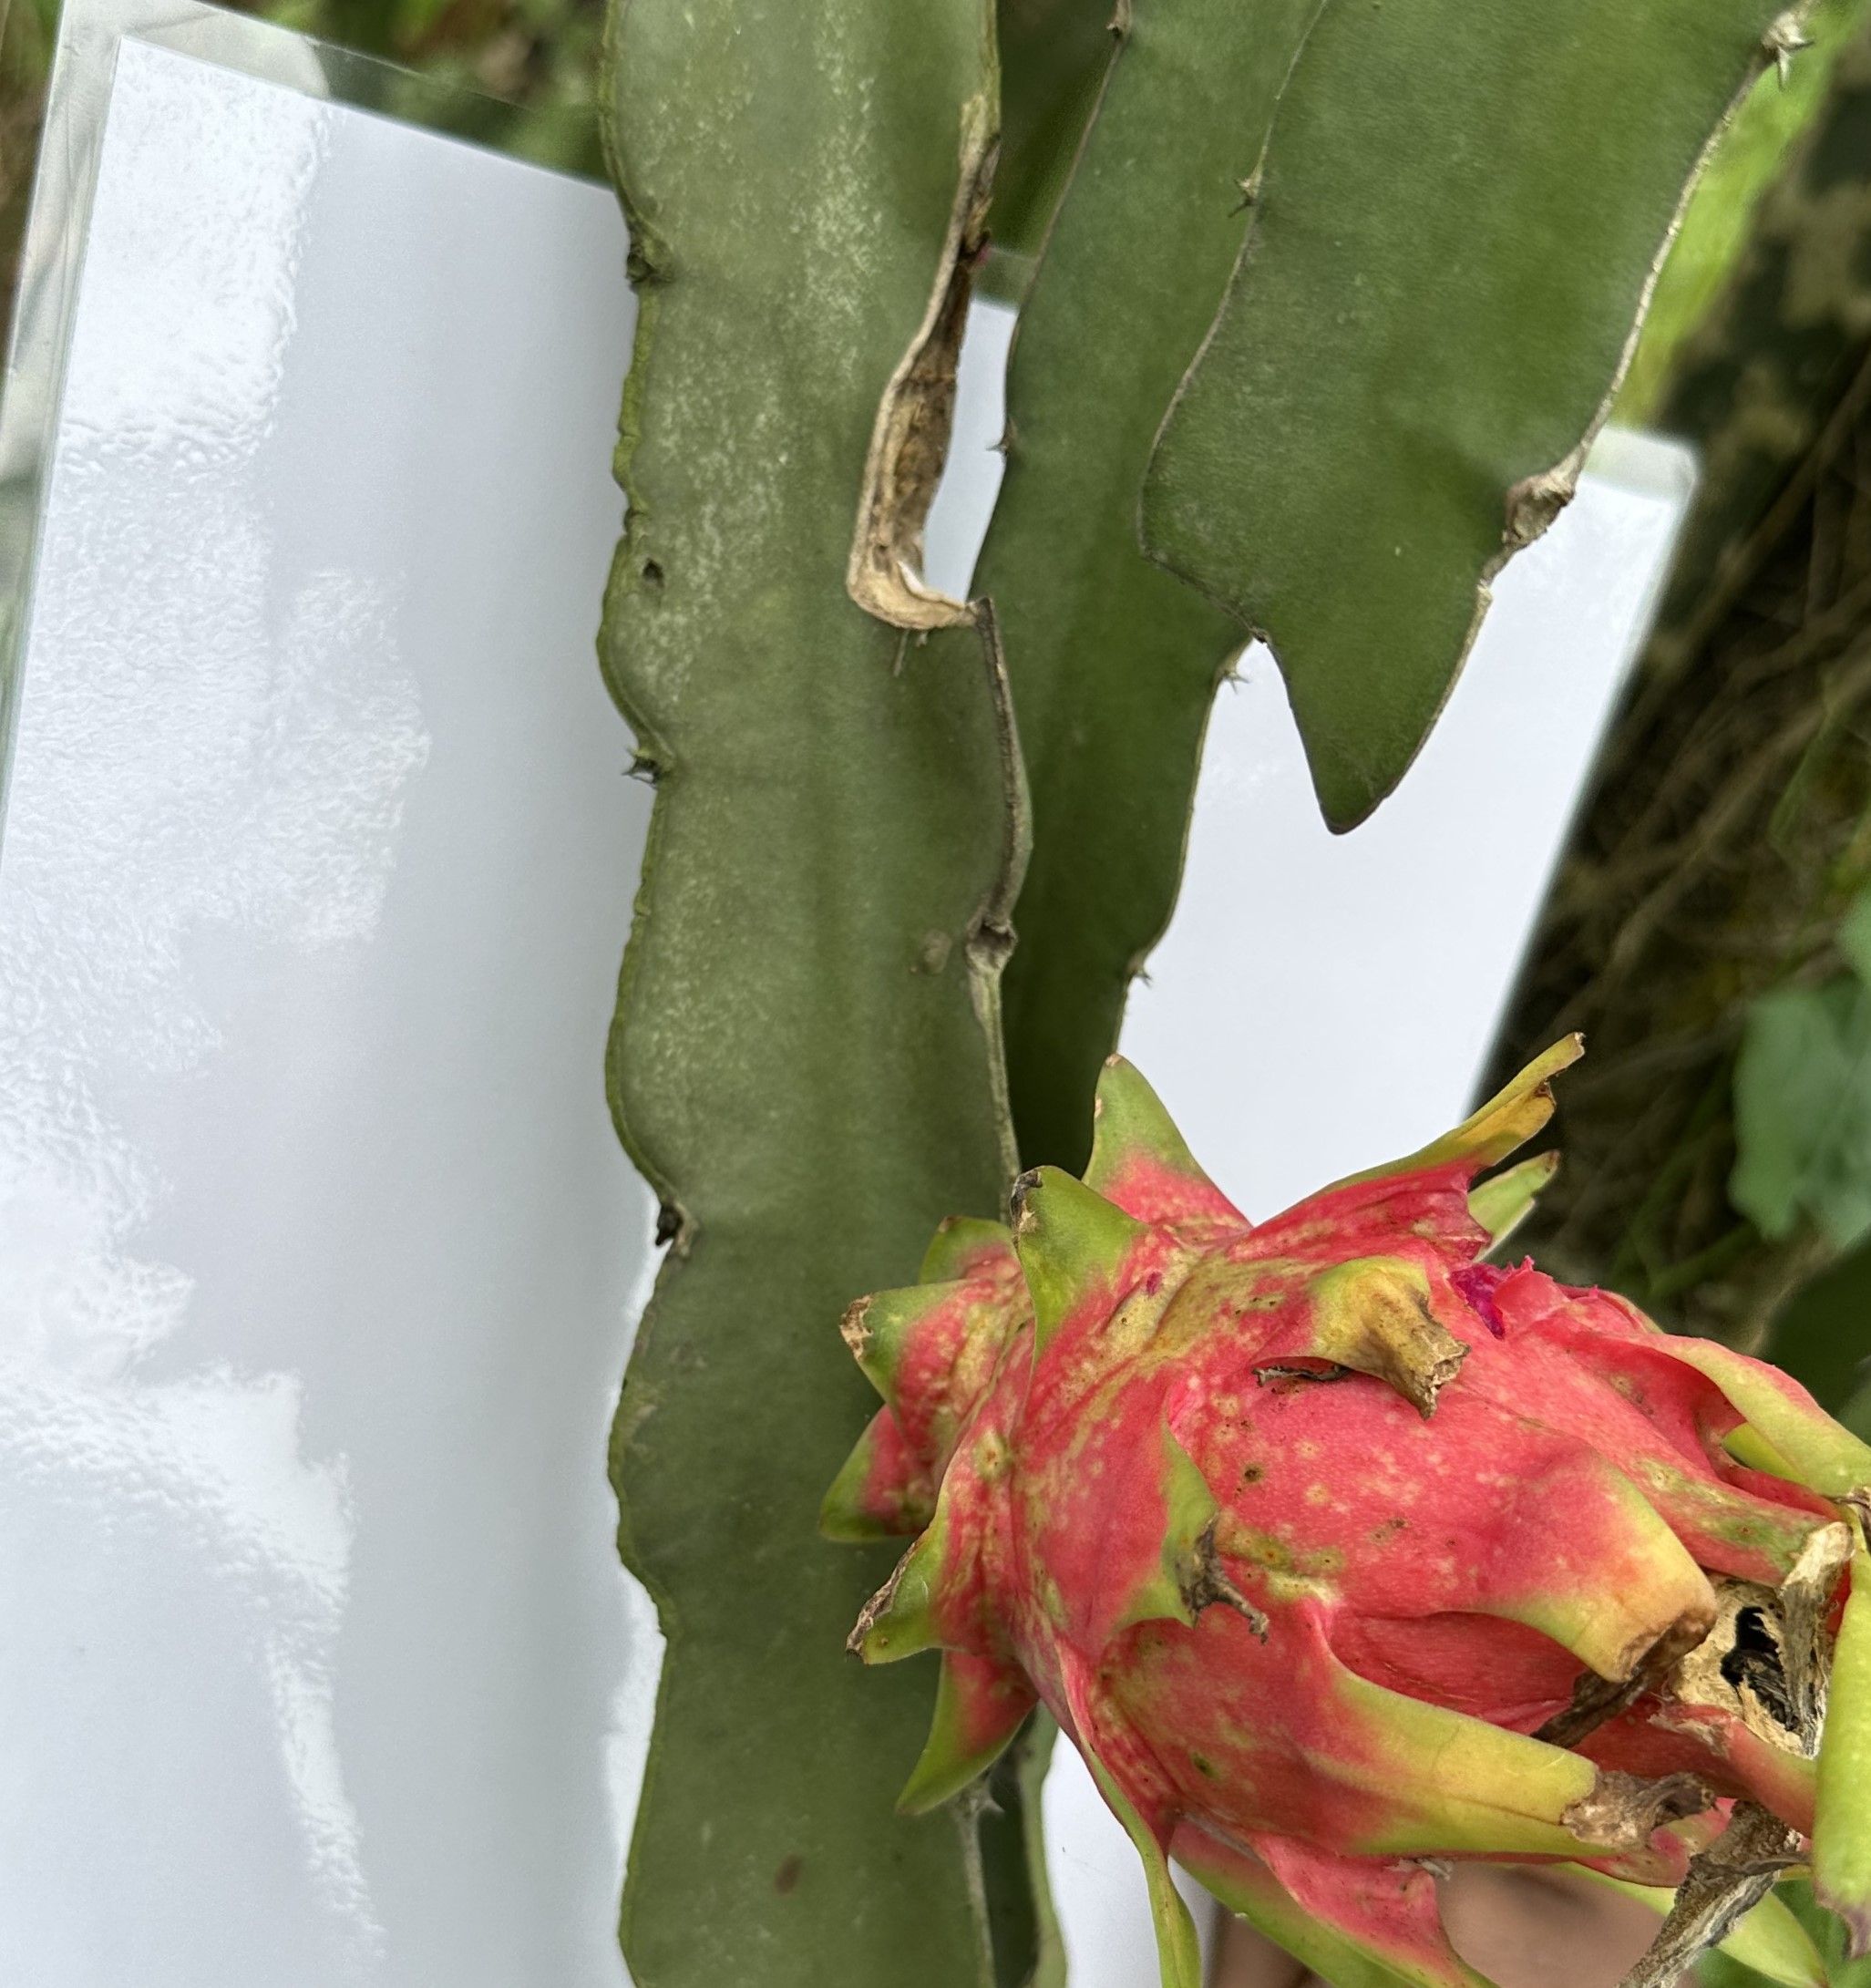
Label: Good fruit